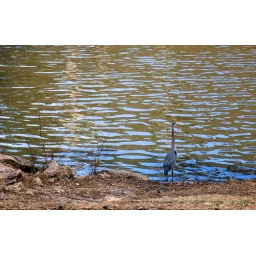
A blue heron on the river bank at High Falls State Park in Jackson, GA.